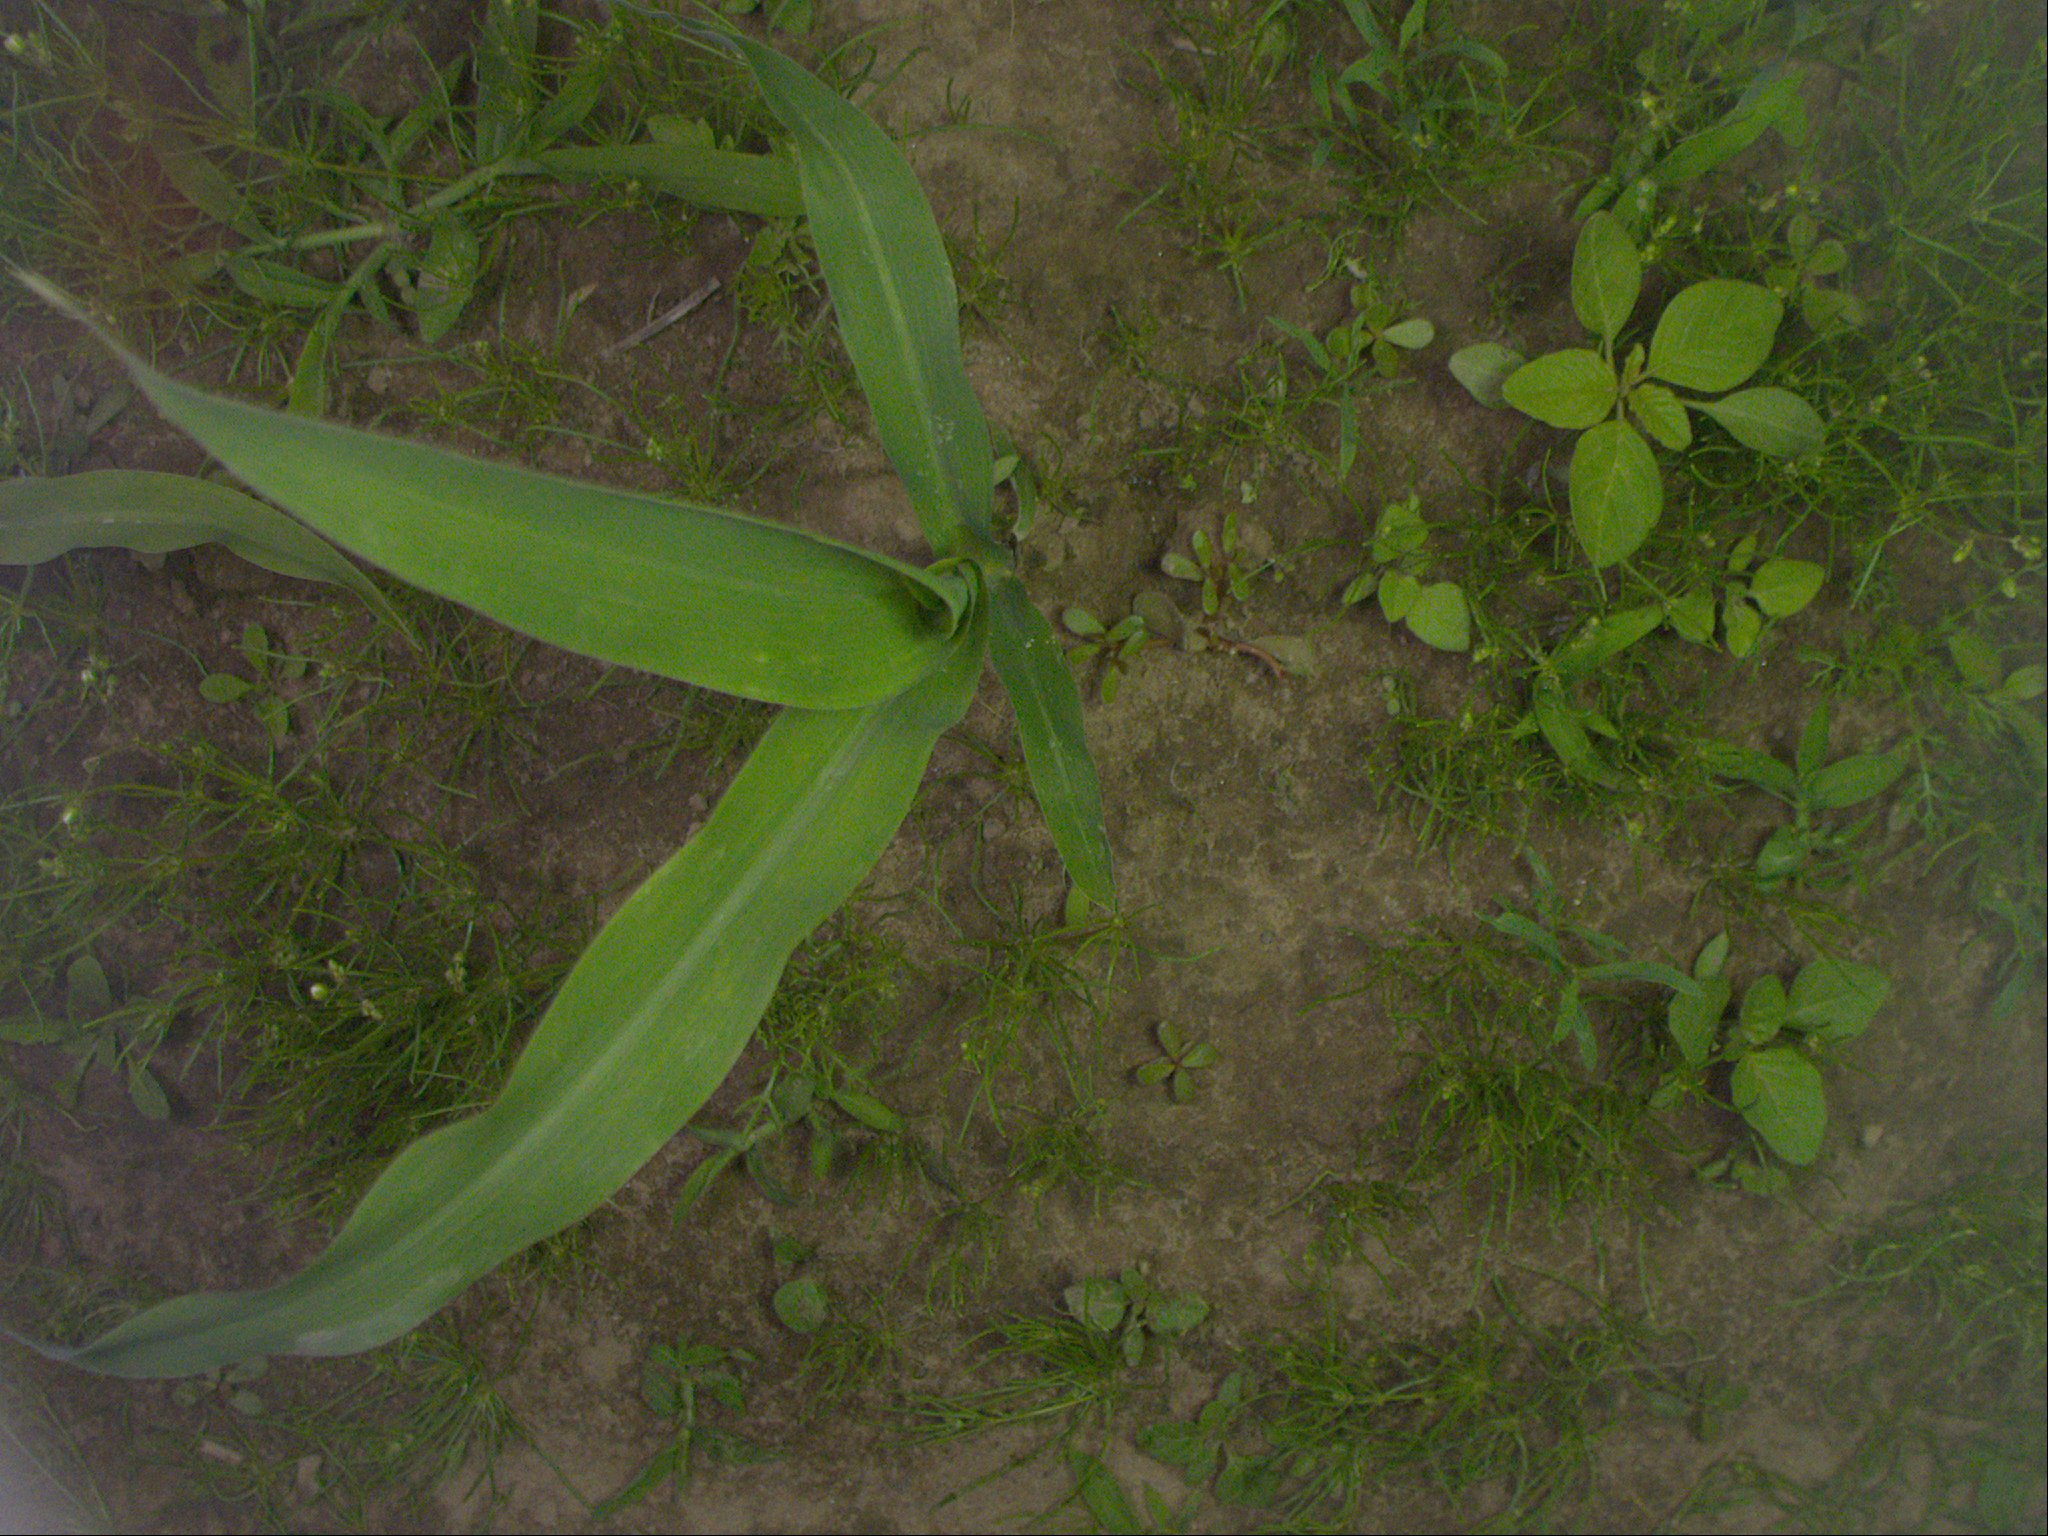
Crop: maize
Objects: maize, stem_maize